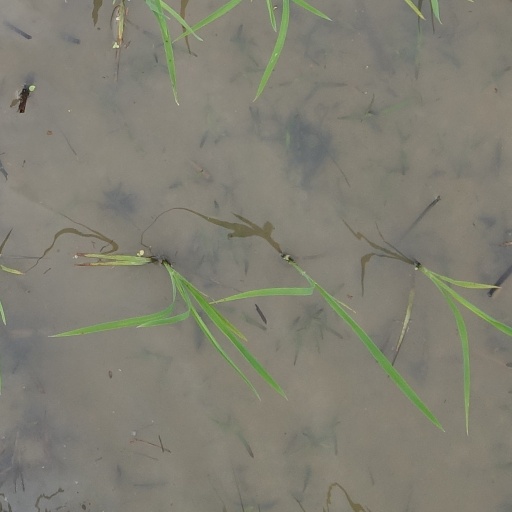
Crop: rice